Brigg Fair

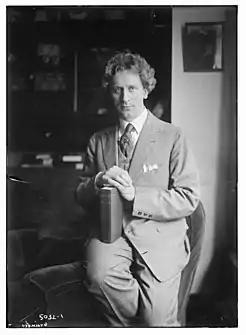
Percy Grainger, 1919

Grainger soon made an arrangement of the song for unaccompanied five-part chorus with a tenor soloist. The original song was short, since Taylor could remember only two stanzas, and Grainger added three stanzas taken from two other songs, "Low Down in the Broom" and "The Merry King". The tune, in the Dorian mode, is wistful, and the lyric is a happy one about true love.